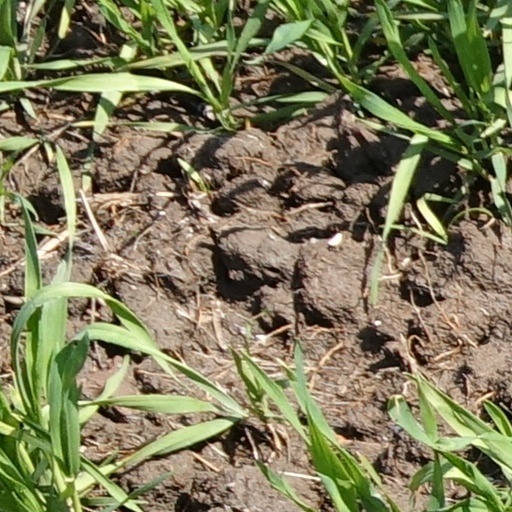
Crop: wheat